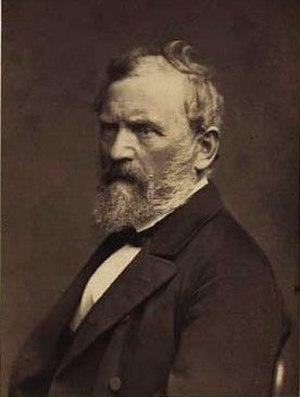
Johan Peter Raadsig est un peintre danois. Il prend ses thèmes dans l'histoire danoise et scandinave ainsi que dans le Nouveau Testament.